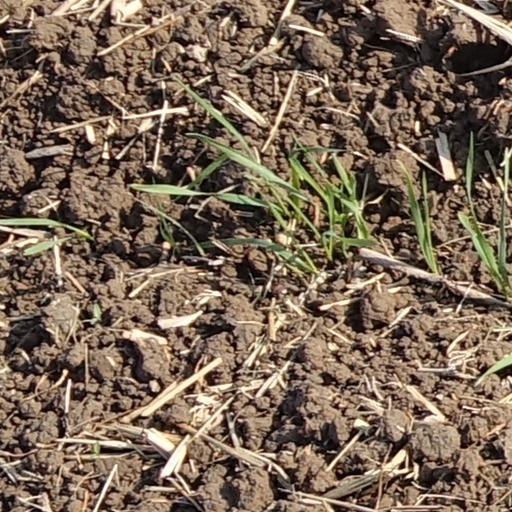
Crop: wheat